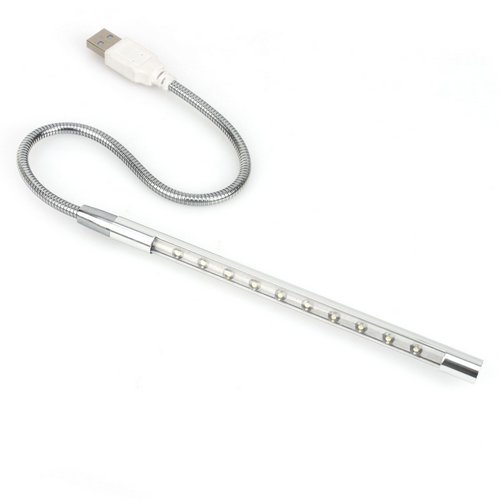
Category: lamp